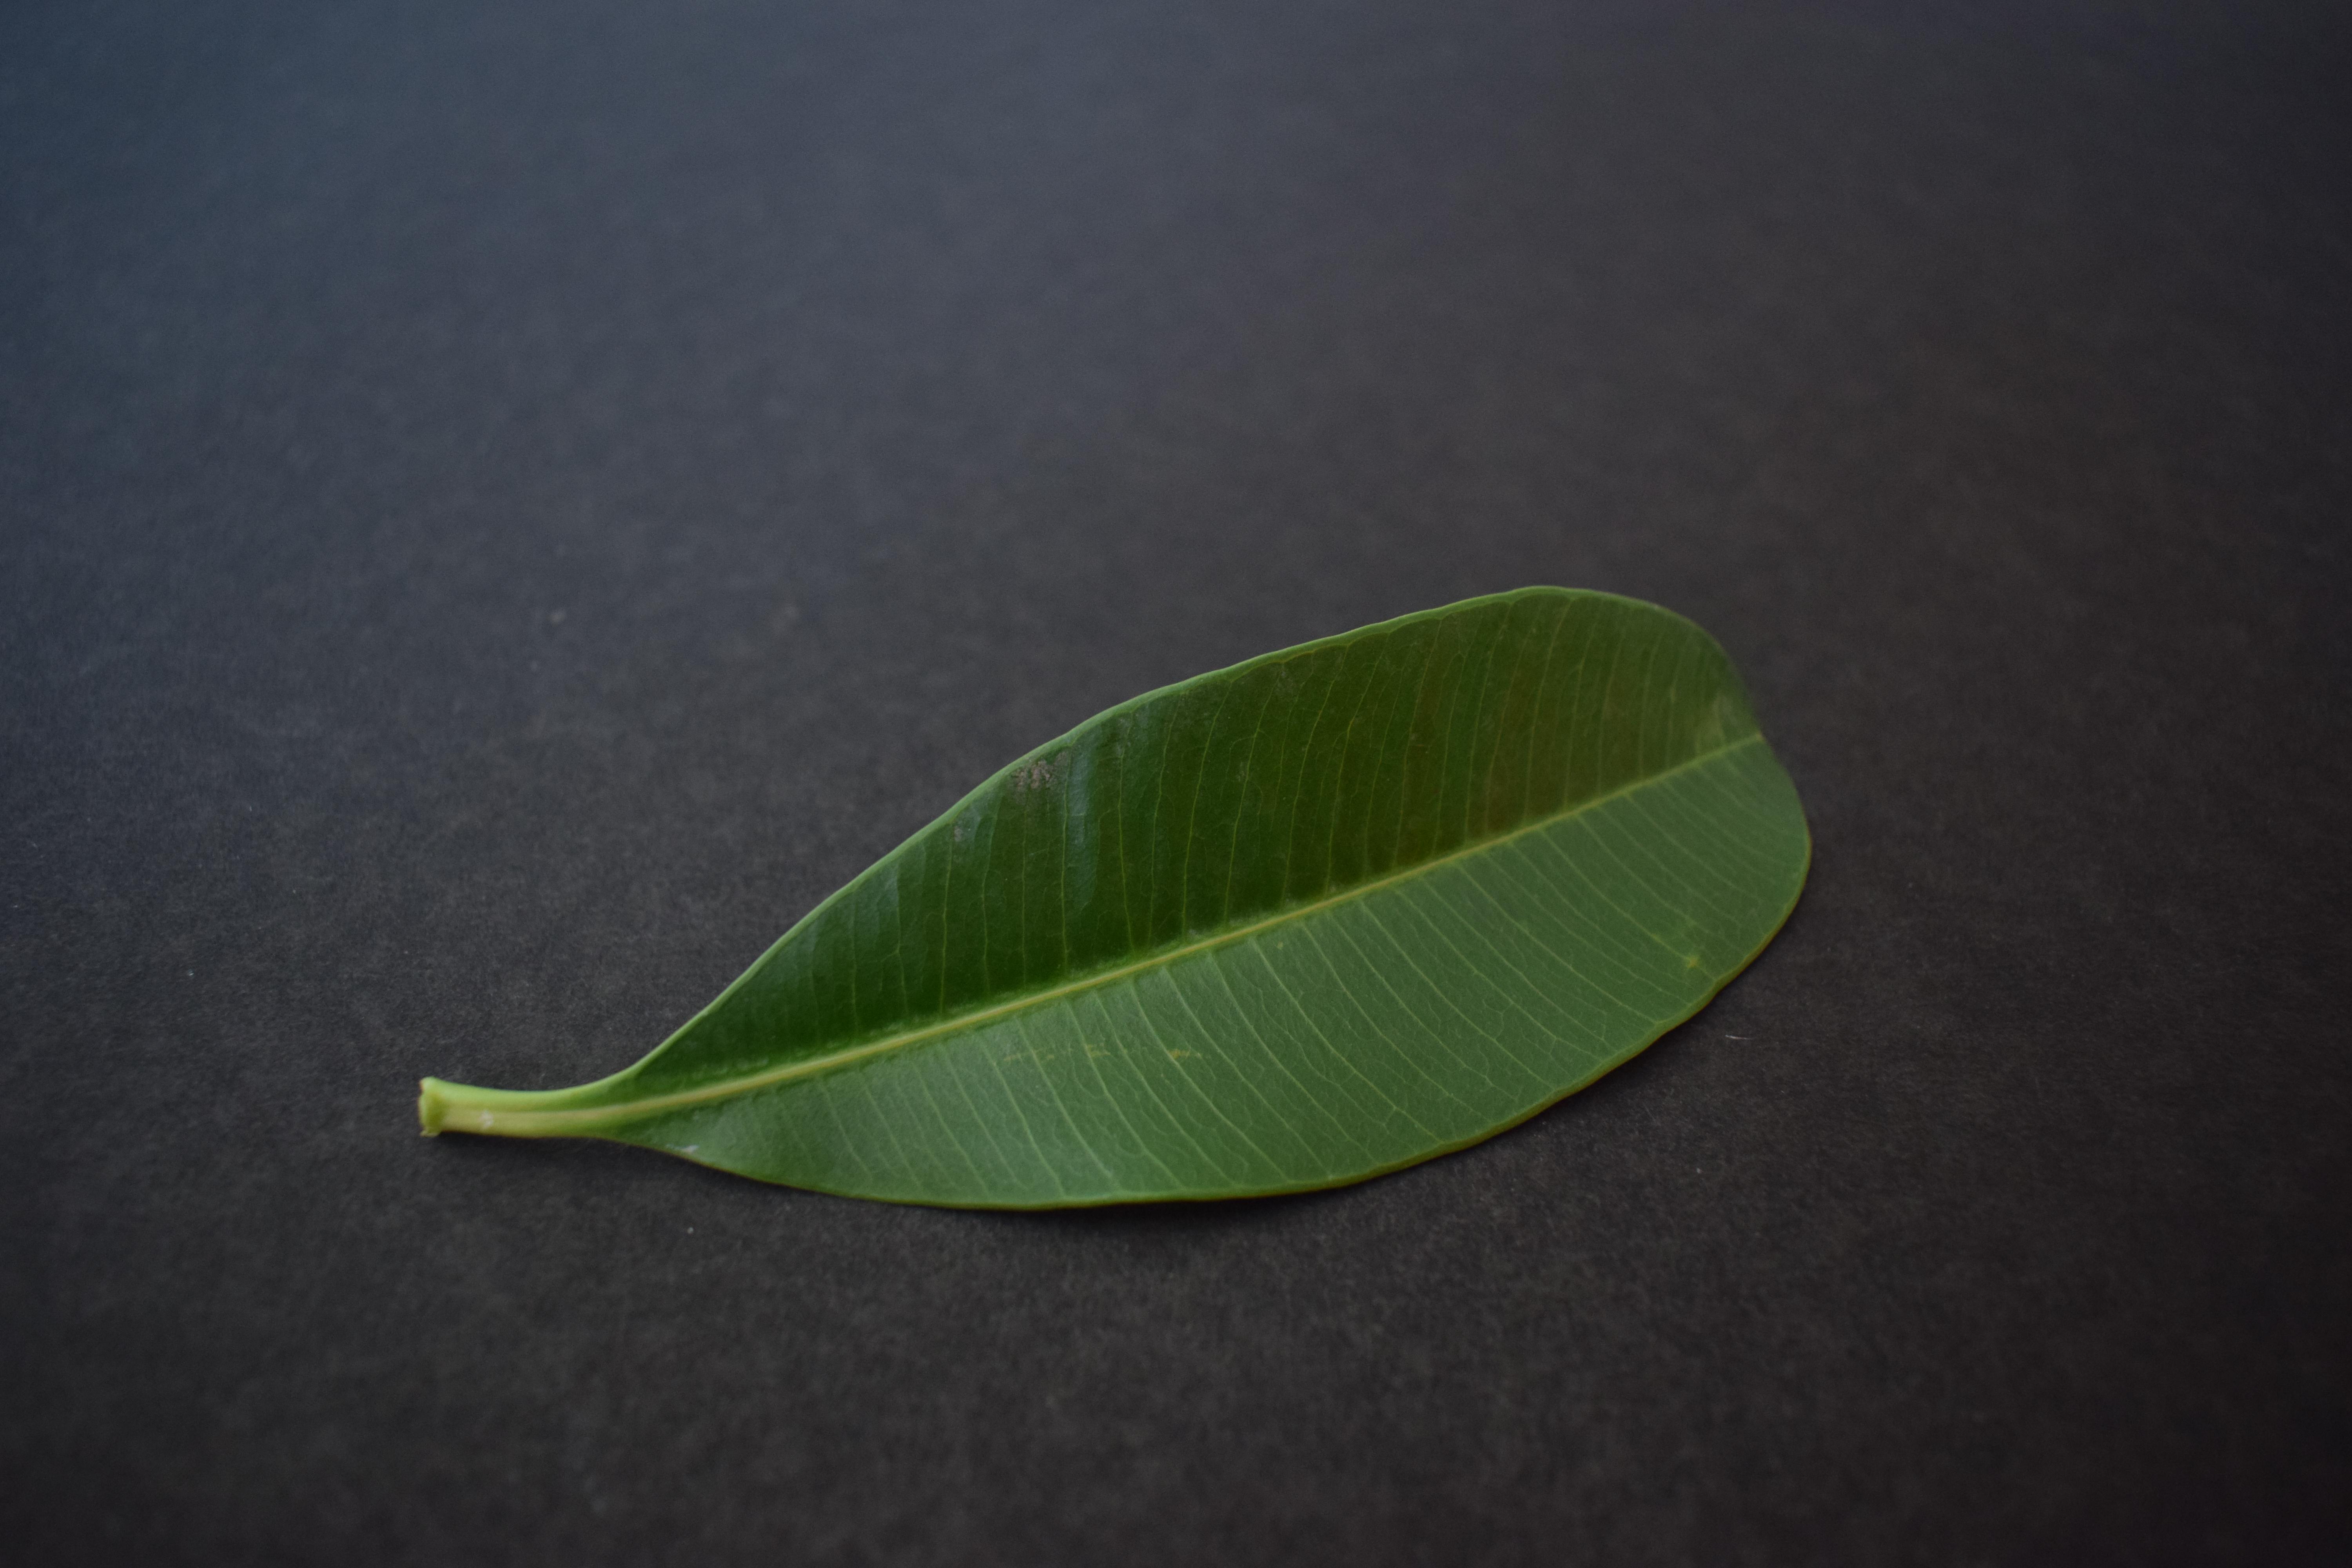
Plant species: Alstonia Scholaris